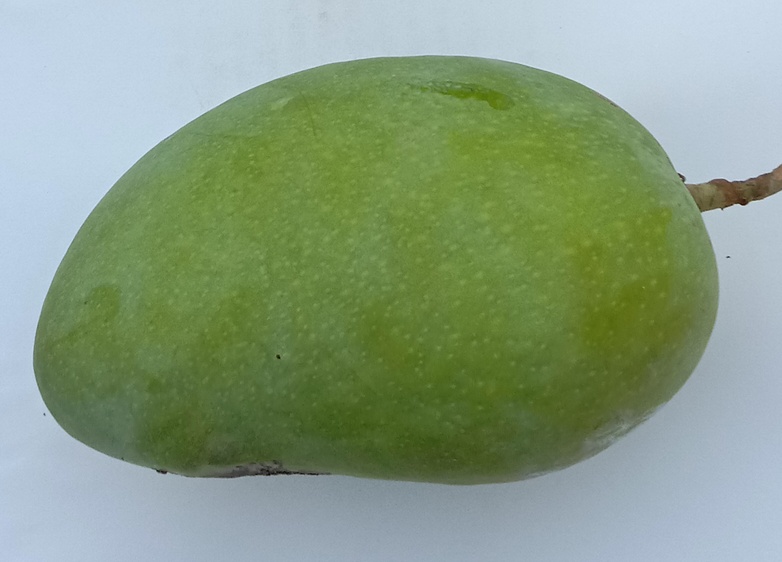
Mango variety: Chaunsa (Summer Bahisht)